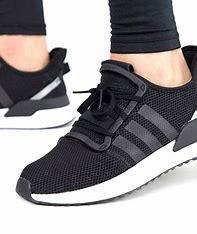
Brand: Adidas
Model: U_path Run